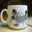
Label: cup